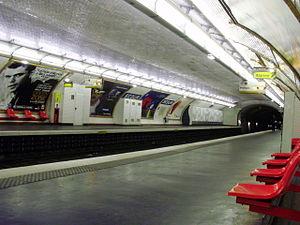
Quais de la station Ségur du métro de Paris
Ségur est une station de la ligne 10 du métro de Paris, située à la limite des 7ᵉ et 15ᵉ arrondissements de Paris.
La liste des stations du métro de Paris propose un aperçu des stations actuellement en service, fermées ou autres, du métro de Paris, en France. Le métro a ouvert en 1900 et comprend 302 stations et 383 points d'arrêt, depuis le 23 mars 2013. Les stations fermées ne sont pas comptées dans le total.